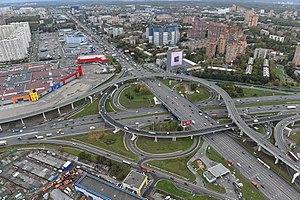
Moscou est la capitale de la Russie et compte environ douze millions six cent mille habitants intra muros sur une superficie de 2 510 km² ce qui en fait la ville la plus peuplée à la fois du pays et d'Europe. Sur le plan administratif Moscou fait partie du district fédéral central et a le statut de ville d'importance fédérale qui lui donne le même niveau d'autonomie que les autres sujets de la Russie. Elle est quasiment enclavée dans l'oblast de Moscou, mais en est administrativement indépendante. Ses habitants sont les Moscovites. Moscou se situe dans la partie européenne de la Russie au milieu d'une région de plaine. Sa latitude élevée lui vaut un climat froid et continental. Le Kremlin, son cœur historique, est édifié sur une colline qui domine la rive gauche de la rivière Moskova.